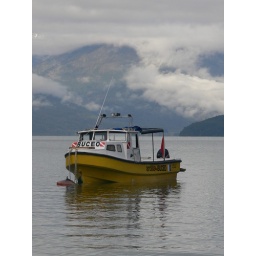
A boat in a lake